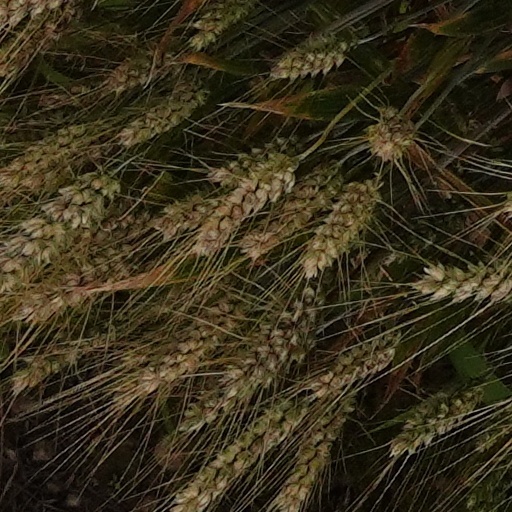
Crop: wheat